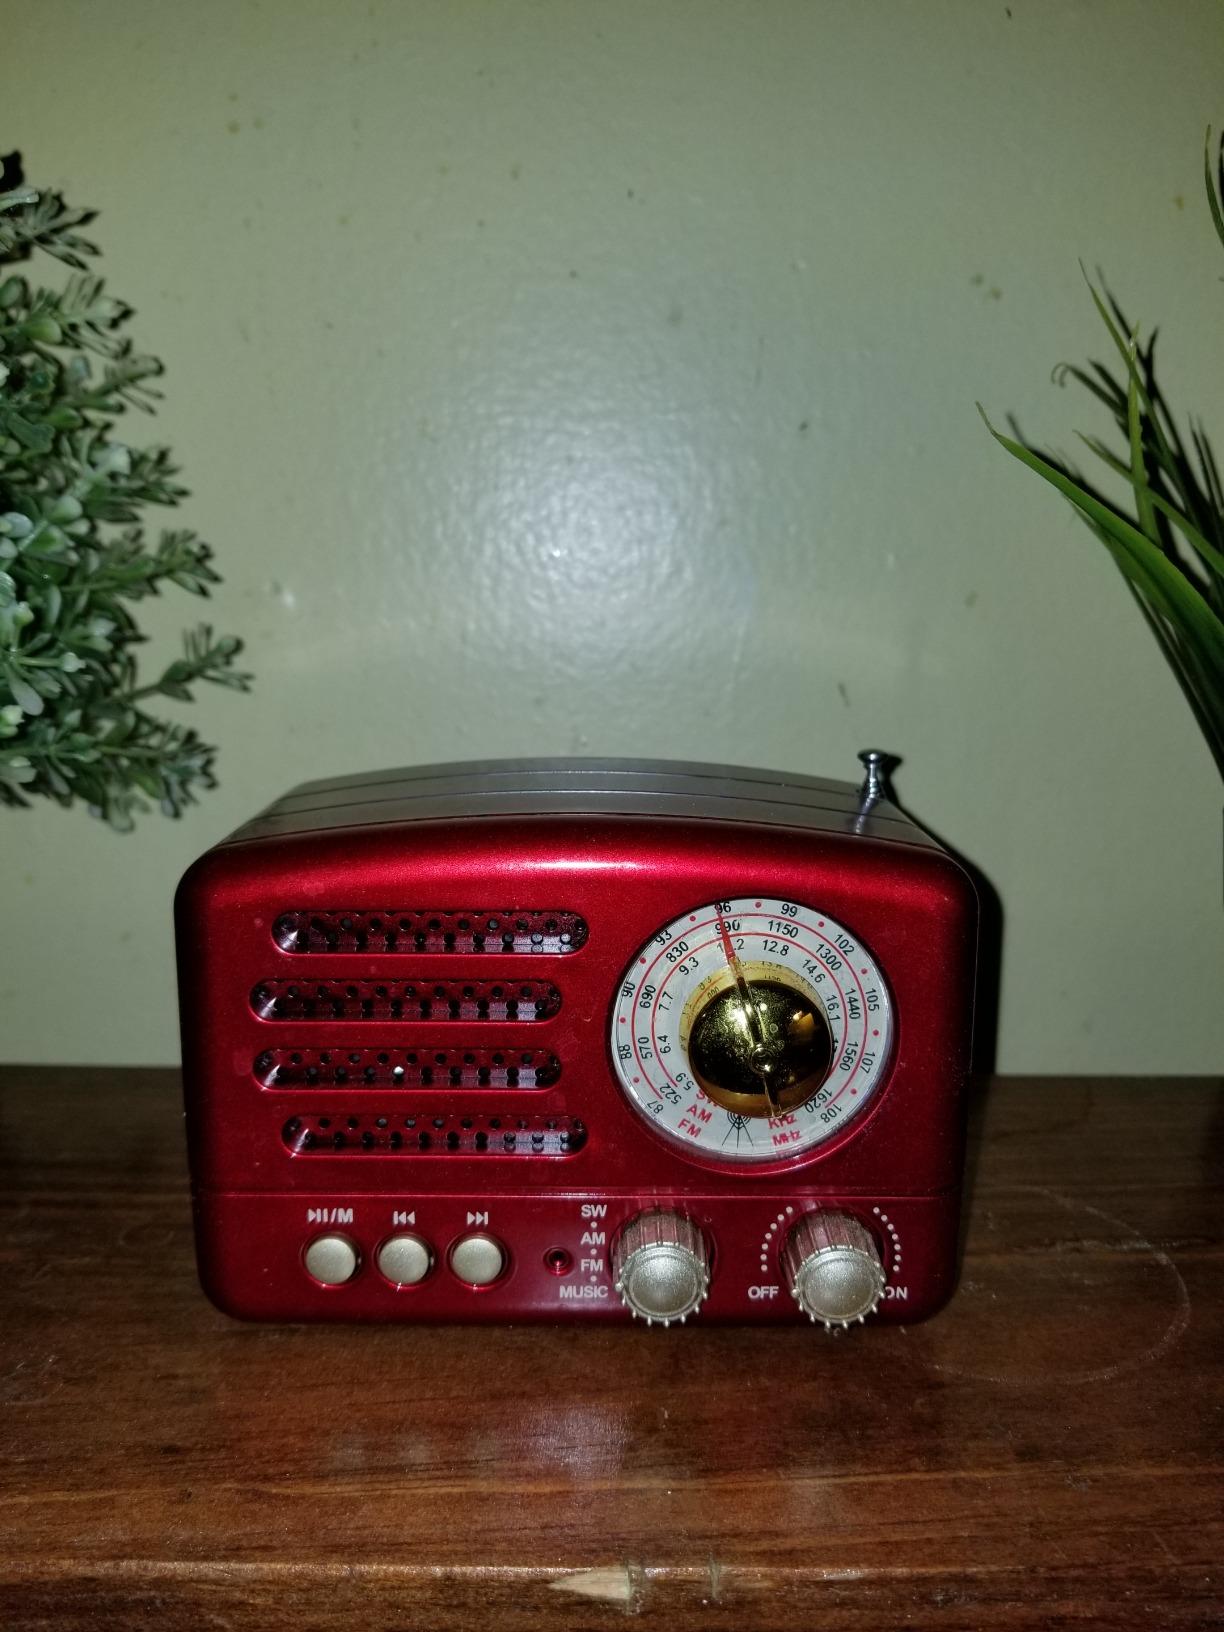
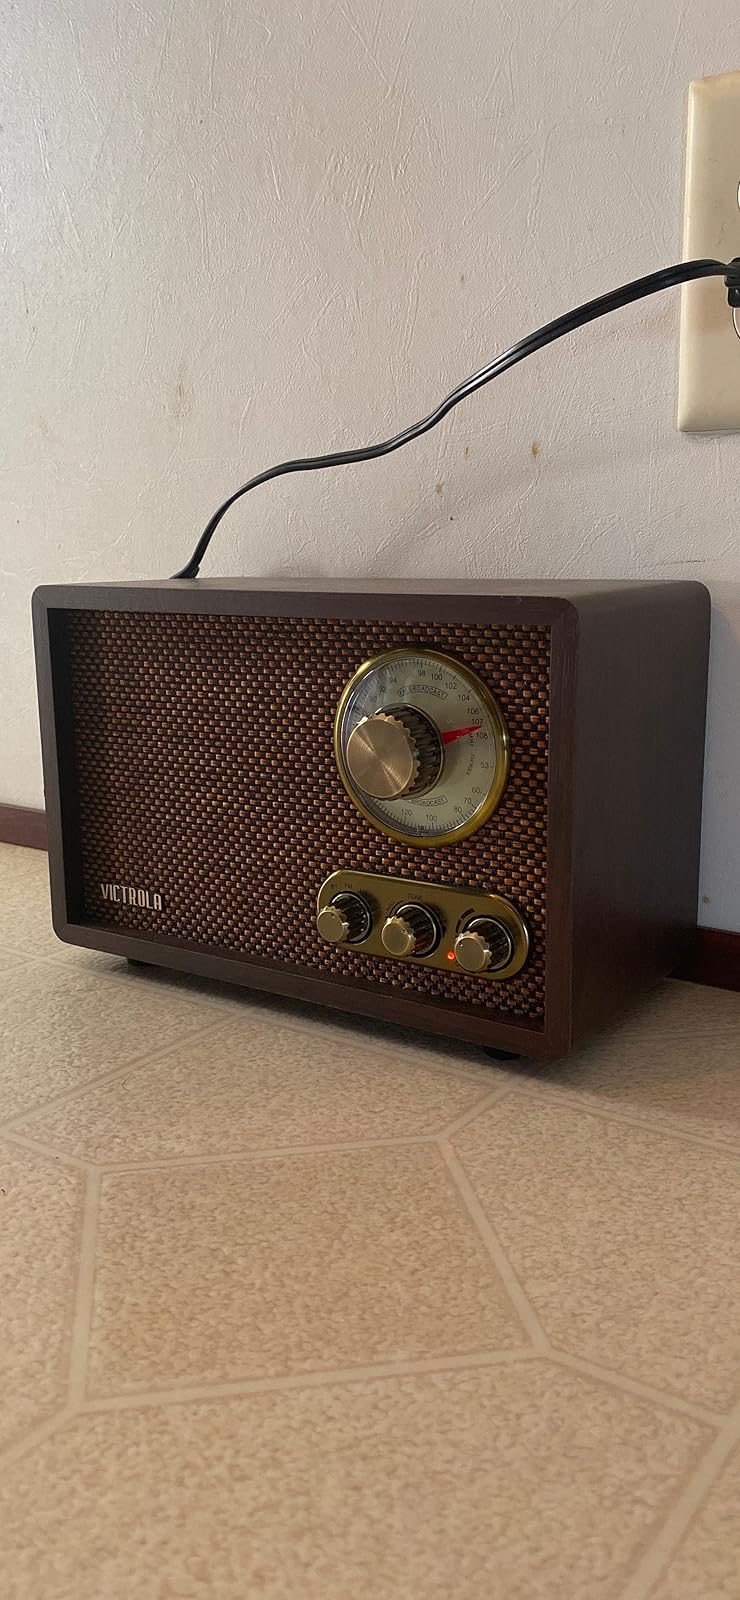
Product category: radio
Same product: no